Lykins, Kansas City

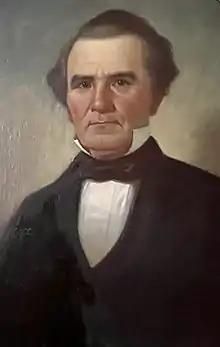
Johnston Lykins sold land to the city to become Lykins School in Quality Hill, and long after his death, another Lykins School was built in what became the Lykins neighborhood.

The neighborhood is indirectly named for Dr. Johnston Lykins (1800–1876). He was a pioneer, Baptist missionary to the tribes, pastor, school teacher, physician, one of the original 14 investors in the Town of Kansas Company in 1838, and the city's first legally elected mayor. As a leading civic booster, Lykins was staunchly opposed to land speculation. He never owned land that became this neighborhood, but the Kansas City school board recognized his city-founding efforts by naming Lykins School (1907–1933) in his posthumous honor. In 1913, the city established a neighboring park from a block of condemned houses, naming it Lykins Square after the school.